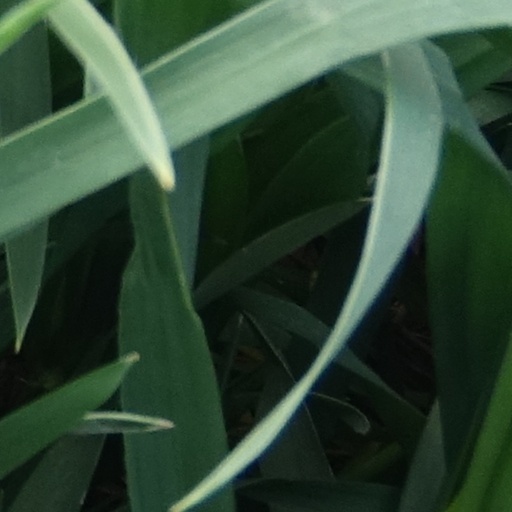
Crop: wheat